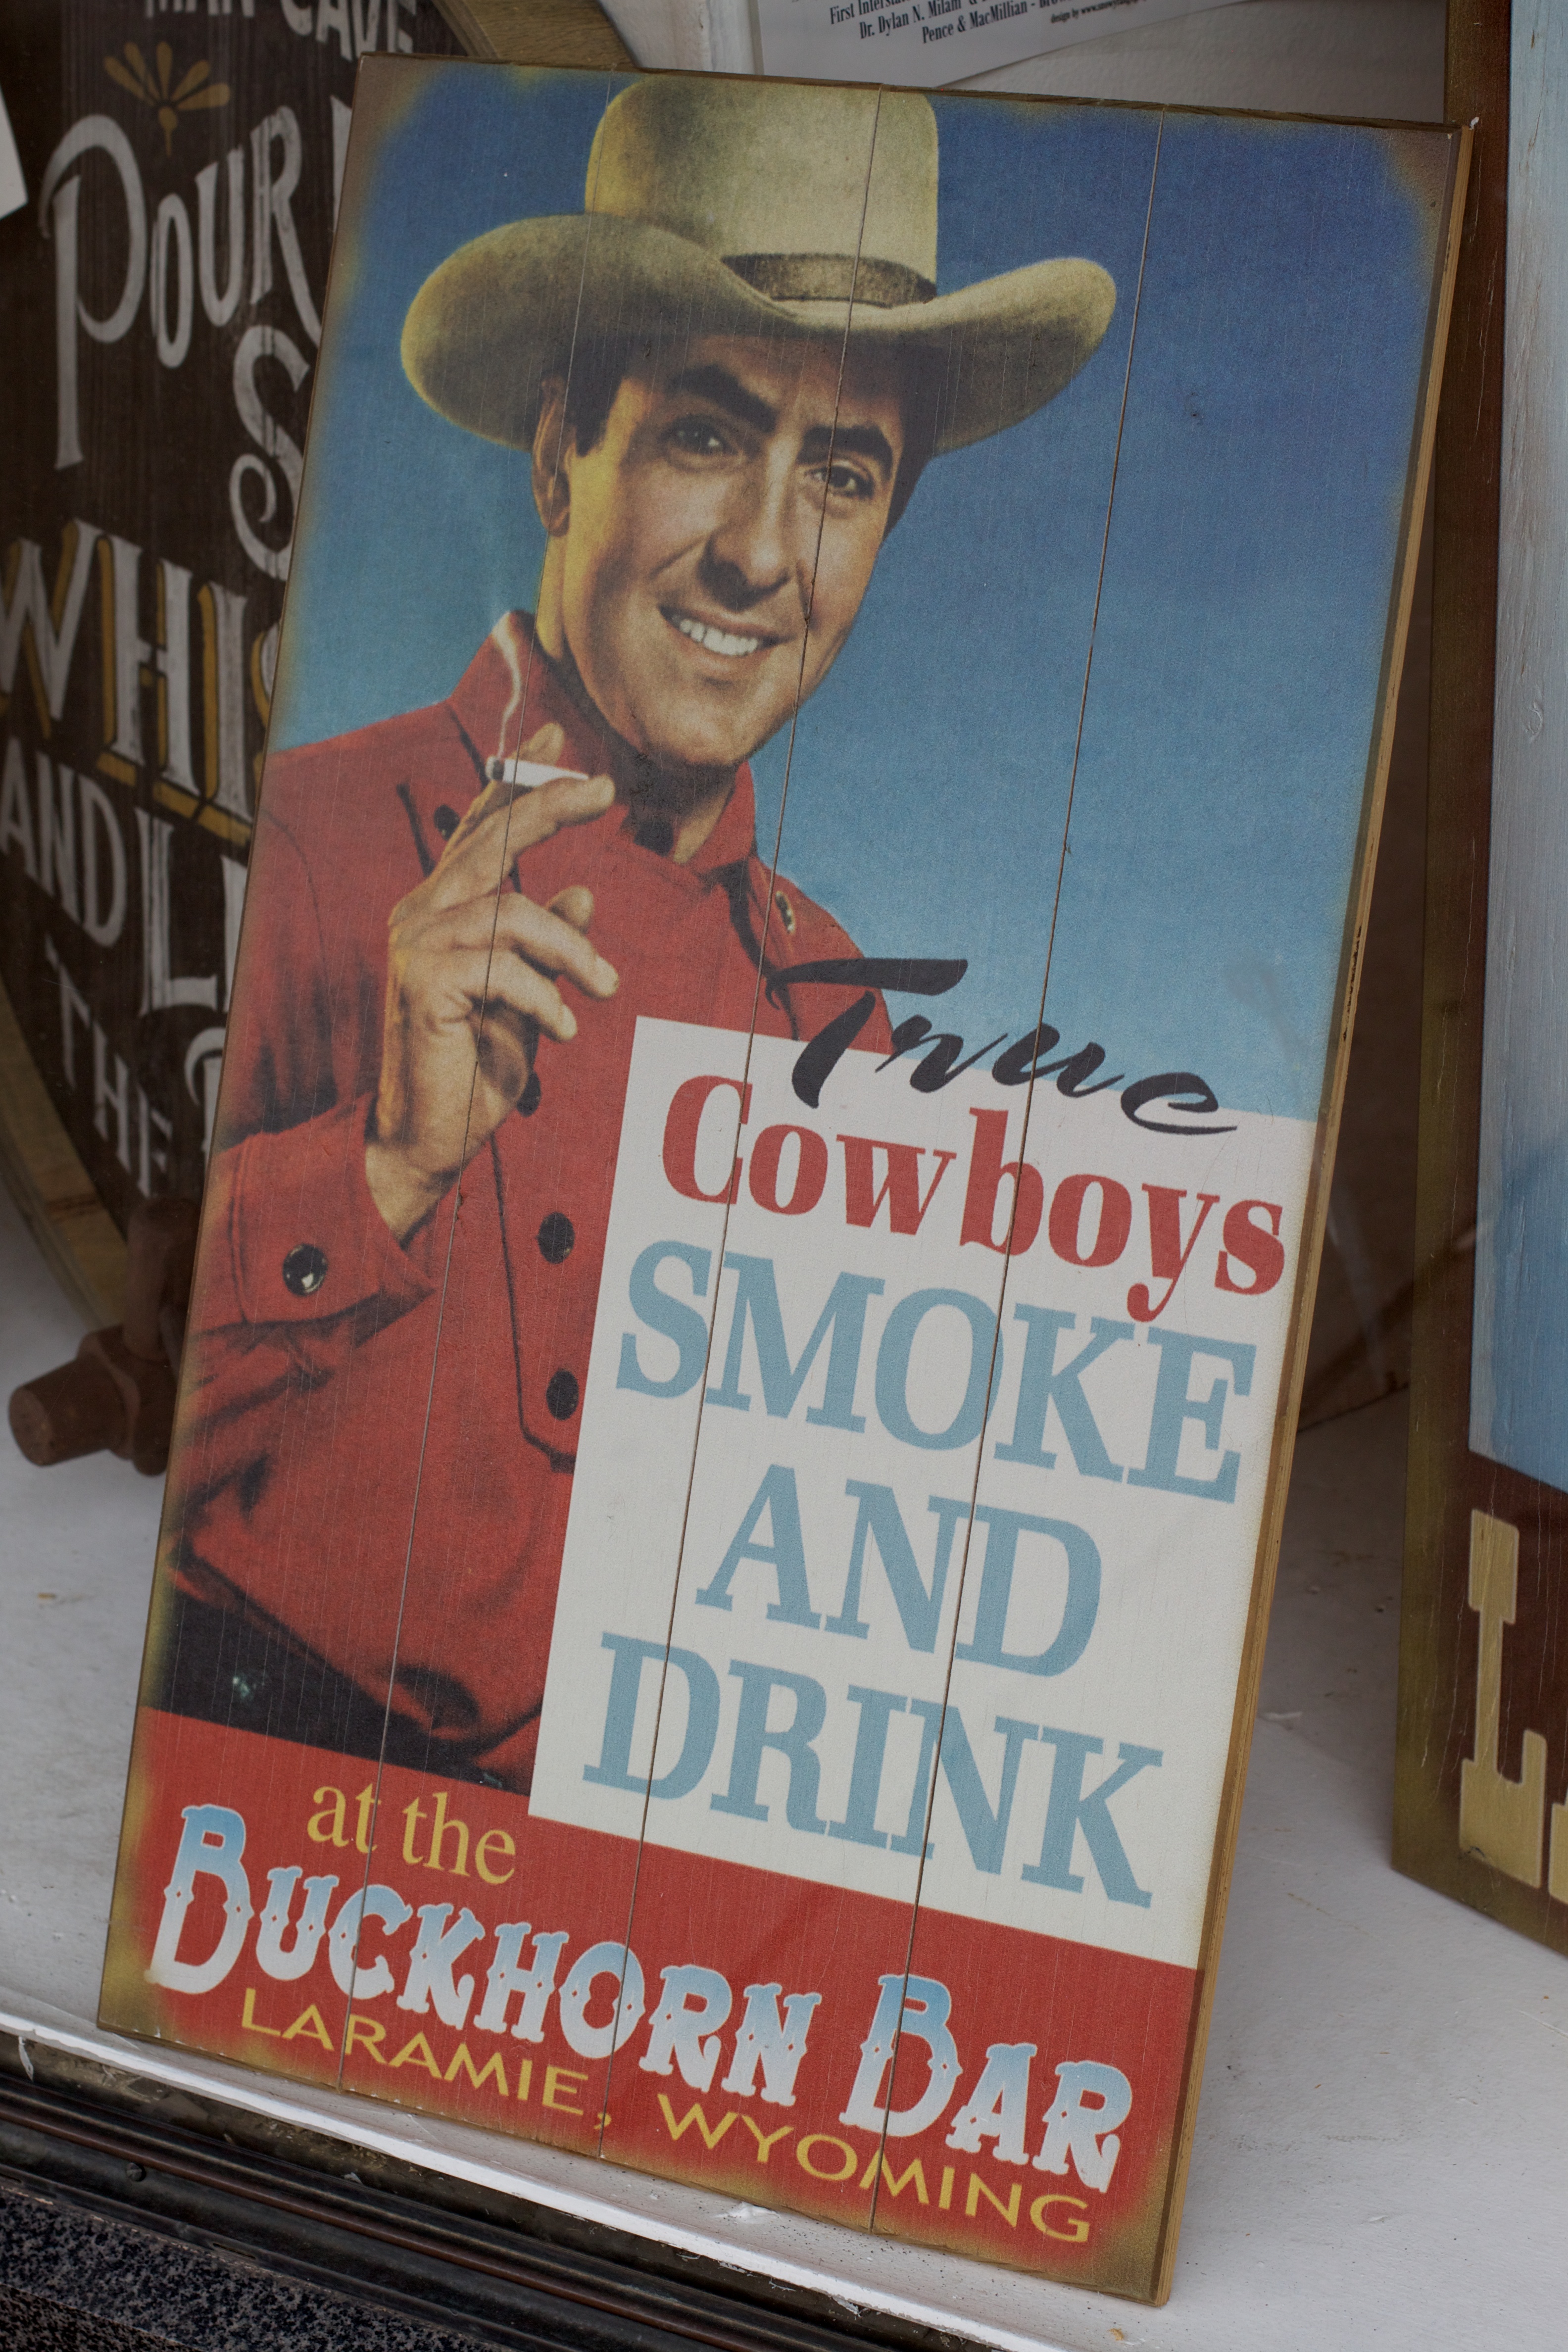
advertising, sign, art, poster, odyssey, wyoming